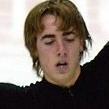
Age: 19